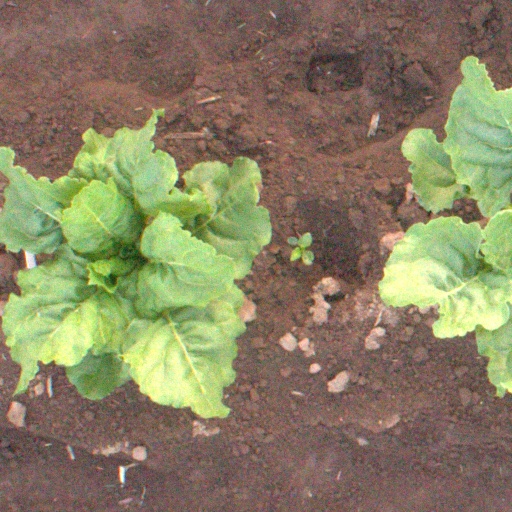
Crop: sugar beet